Sri Lankan Tamils

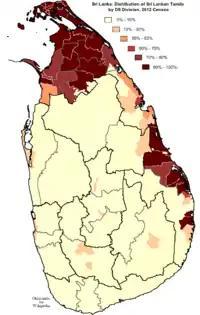
Distribution of Sri Lankan Tamil people in Sri Lanka by DS Division according to the 2012 census.

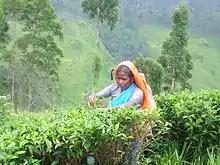
Indian Tamils are classed as a separate ethnic group.

There are no accurate figures for the number of Sri Lankan Tamils living in the diaspora. Estimates range from 450,000 to one million.